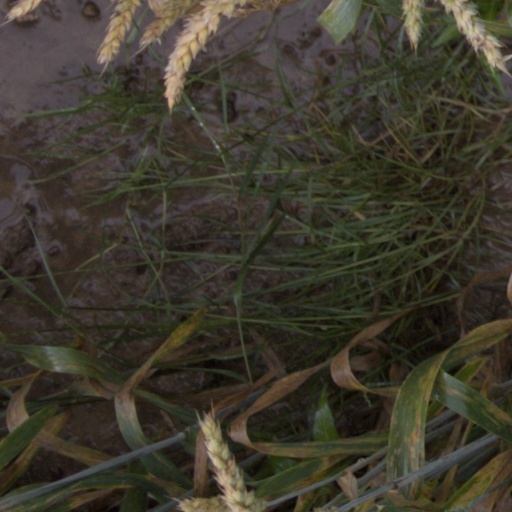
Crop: wheat